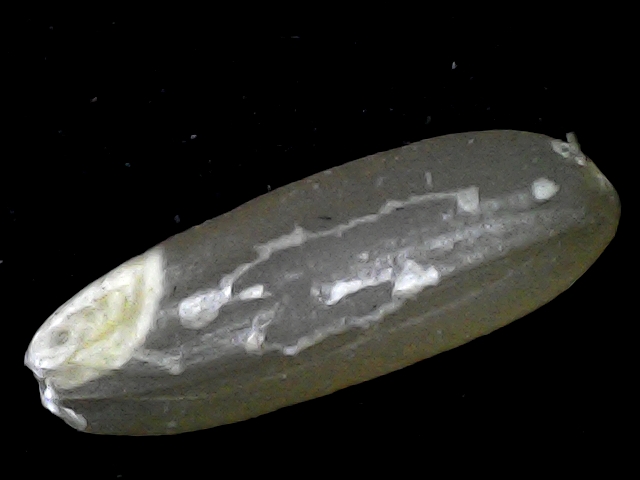
Rice variety: BR23